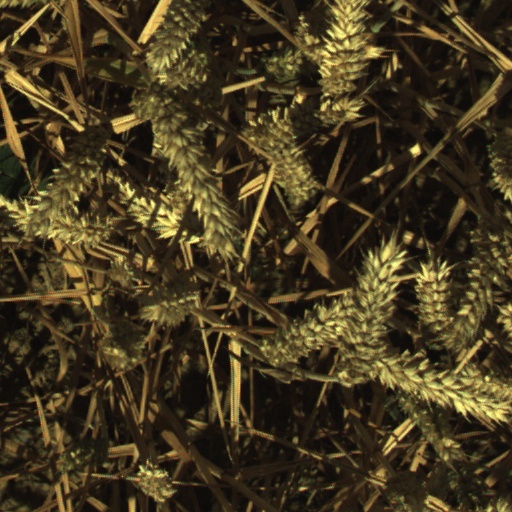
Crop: wheat